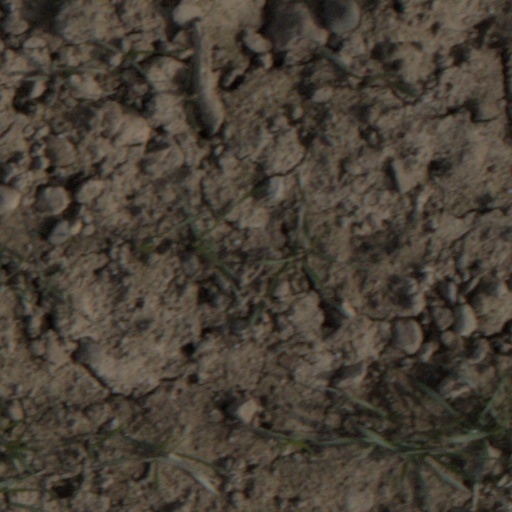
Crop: wheat